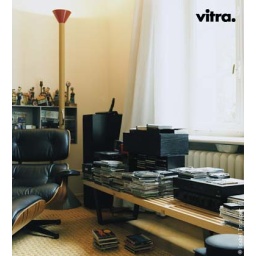
Thinking of a nelson bench under the window stacked with books and vintage design magazines for guests.